University of Adelaide

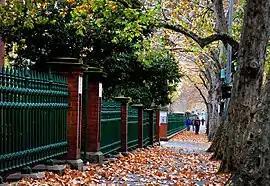
A footpath along the southern fence on War Memorial Drive

The University of South Australia is the state's third public university, a continuation of the former South Australian Institute of Technology that merged with most of the remaining SACAE, and maintained their presence next to the University of Adelaide, in the suburbs of Mawson Lakes and Magill and in the regional city of Whyalla. Its expansion over the next few decades, including to sites on the west end of North Terrace, and broadening fields of studies contributed to its status as the state's largest university by student population. It also became the second-largest university nationally by number of online students, either in the state or from other parts of the country, and expanded to Mount Gambier in 2005.